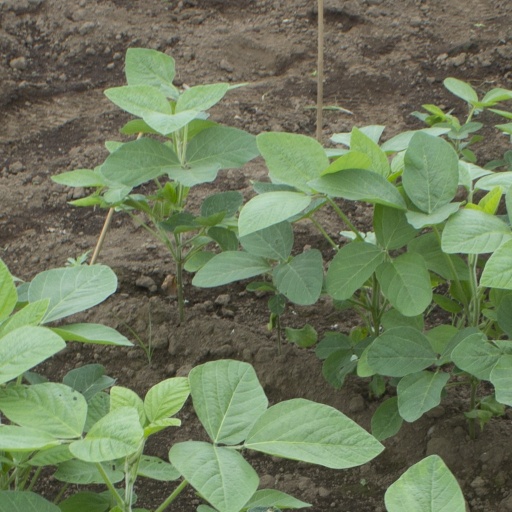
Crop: soybean